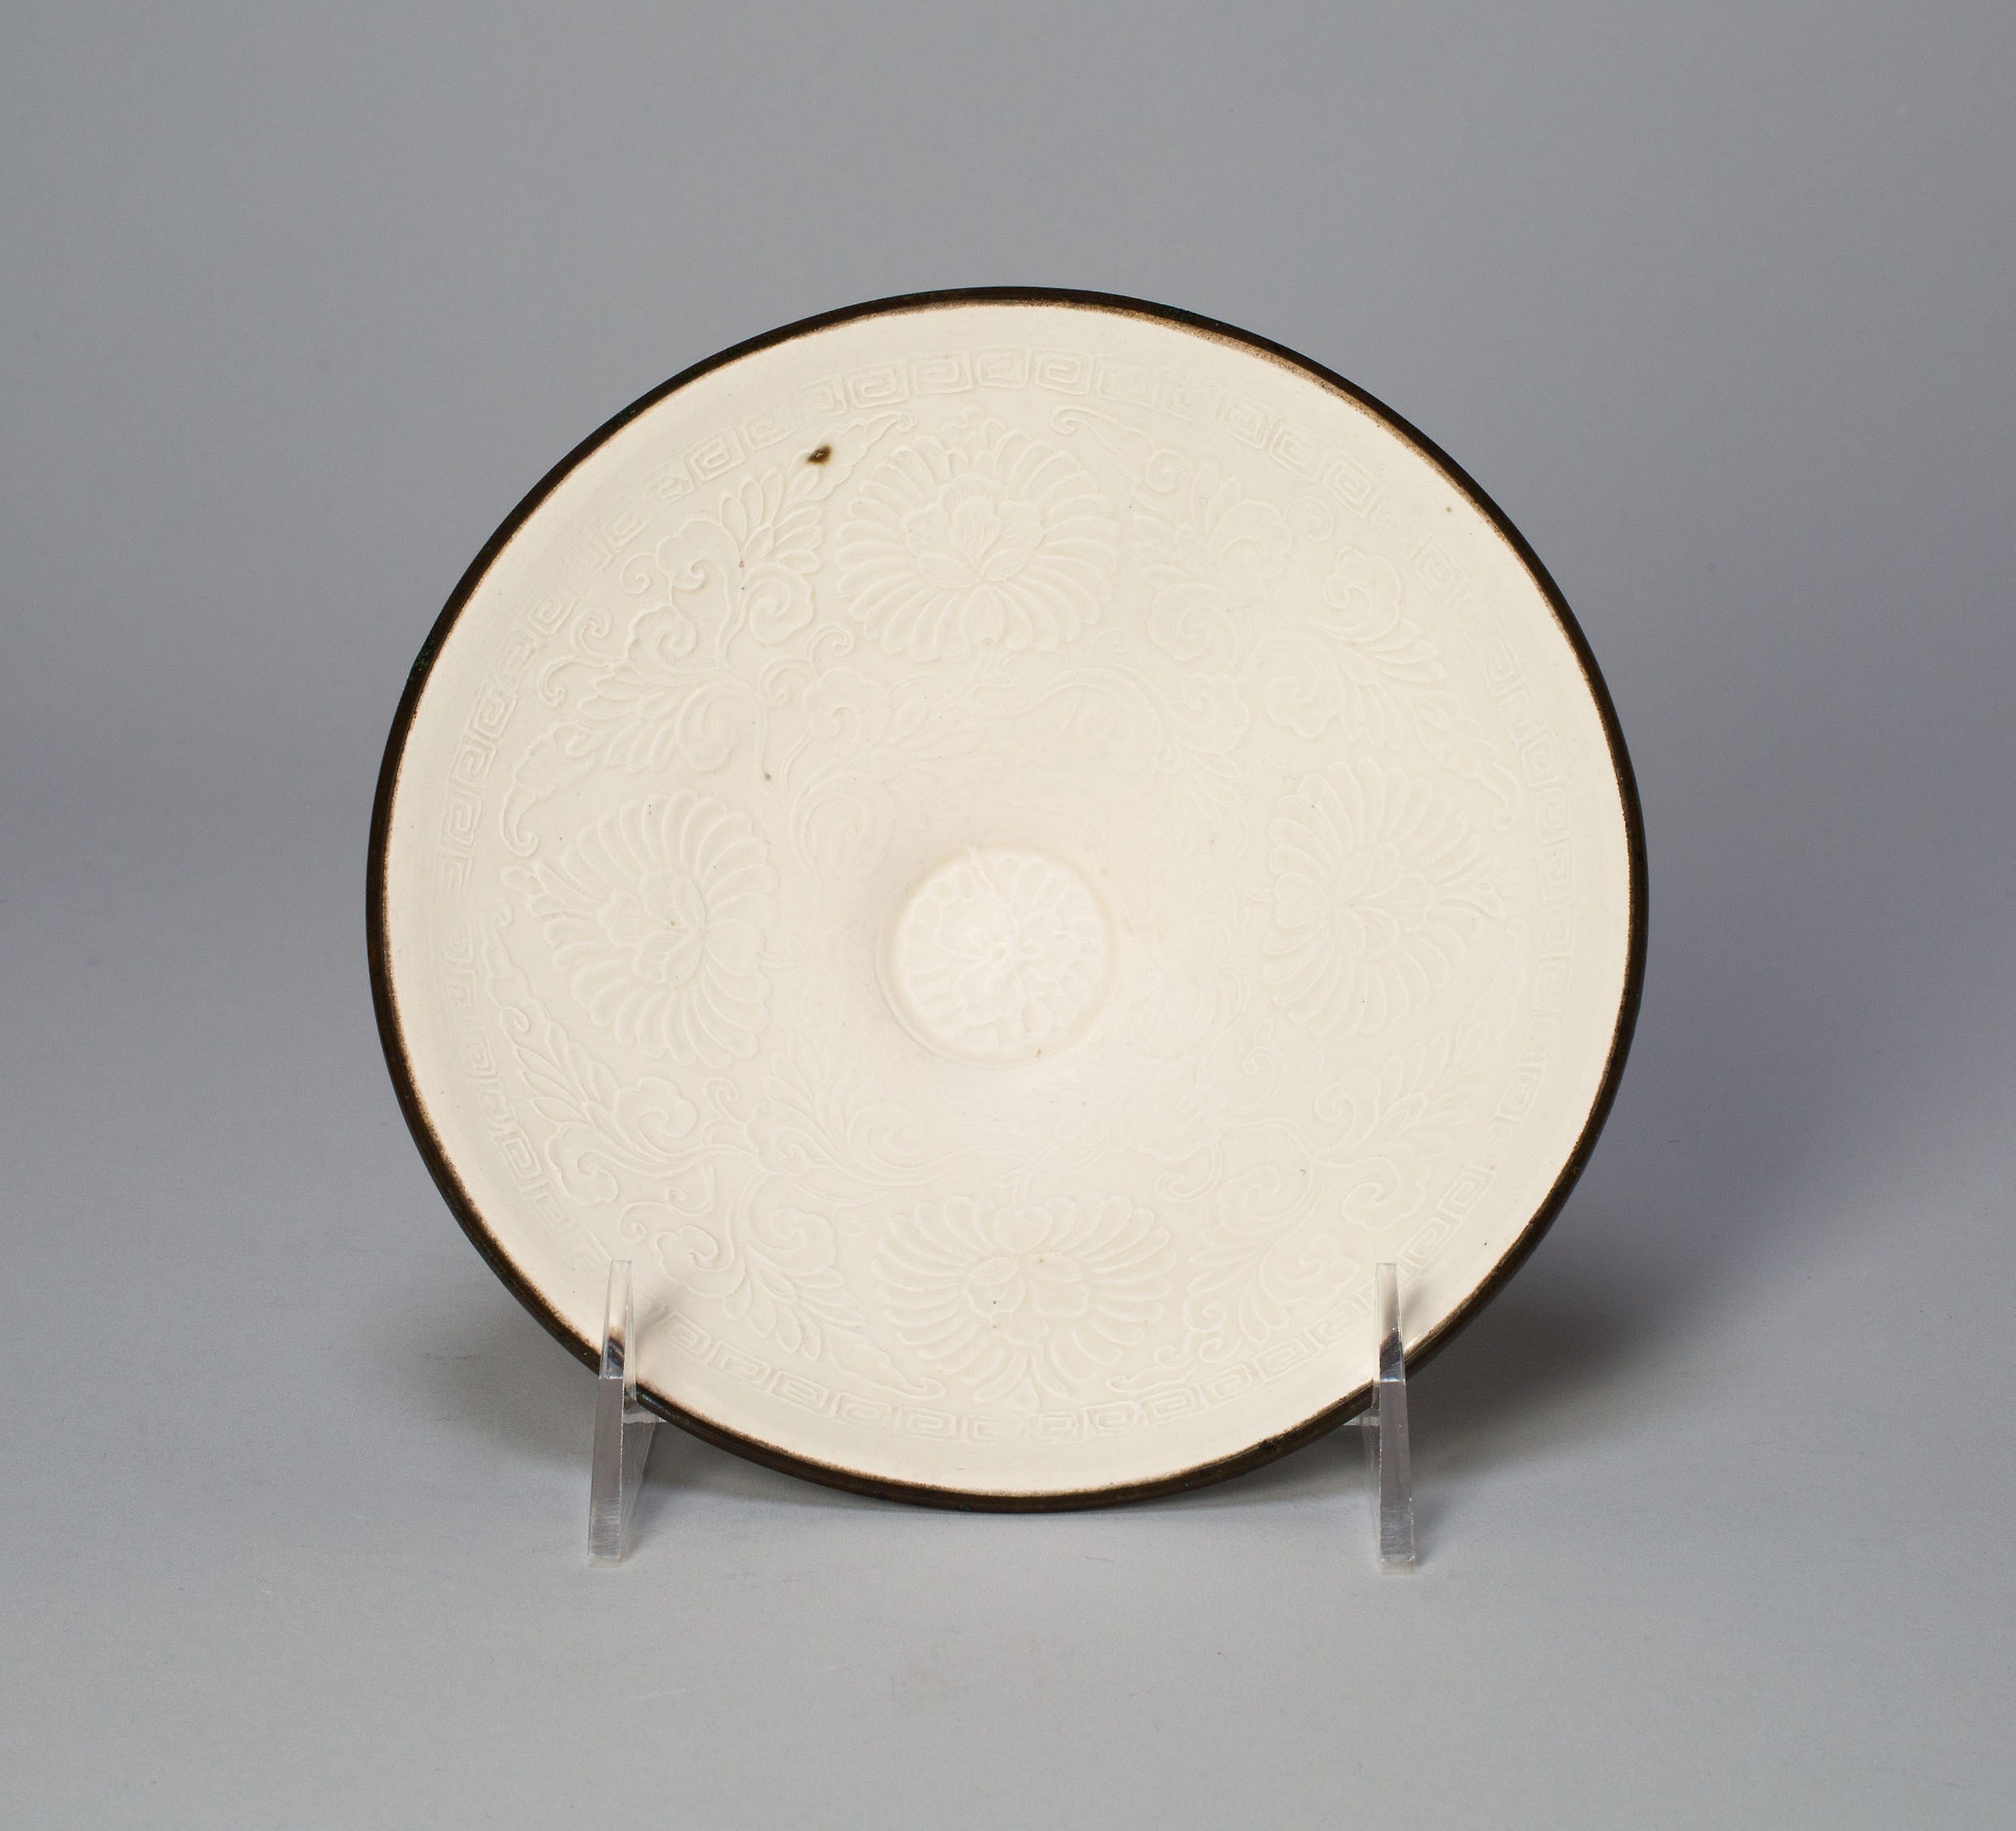
circle, plate, dishware, metal